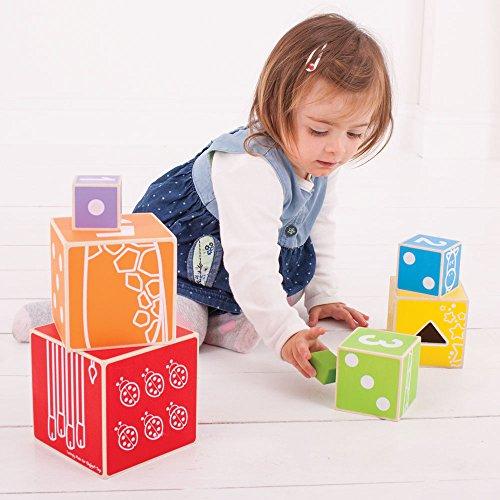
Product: Bigjigs Toys Stacking Cubes
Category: Toys & Games | Baby & Toddler Toys | Sorting & Stacking Toys
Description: Bigjigs Toys introduces the solid wood and vibrantly textured and colored Stacking Cubes.
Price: $31.50
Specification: ProductDimensions:4.5x4.5x4.5inches|ItemWeight:1pounds|ShippingWeight:1pounds|DomesticShipping:ItemcanbeshippedwithinU.S.|InternationalShipping:Thisitemisnoteligibleforinternationalshipping.LearnMore|ASIN:B00JUQ50GY|Itemmodelnumber:BB101|Manufacturerrecommendedage:12months-15years